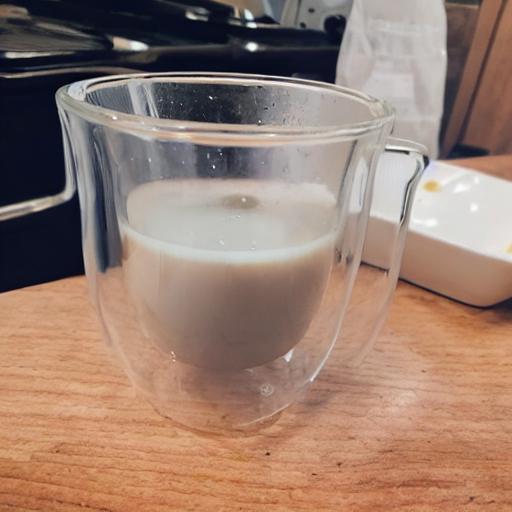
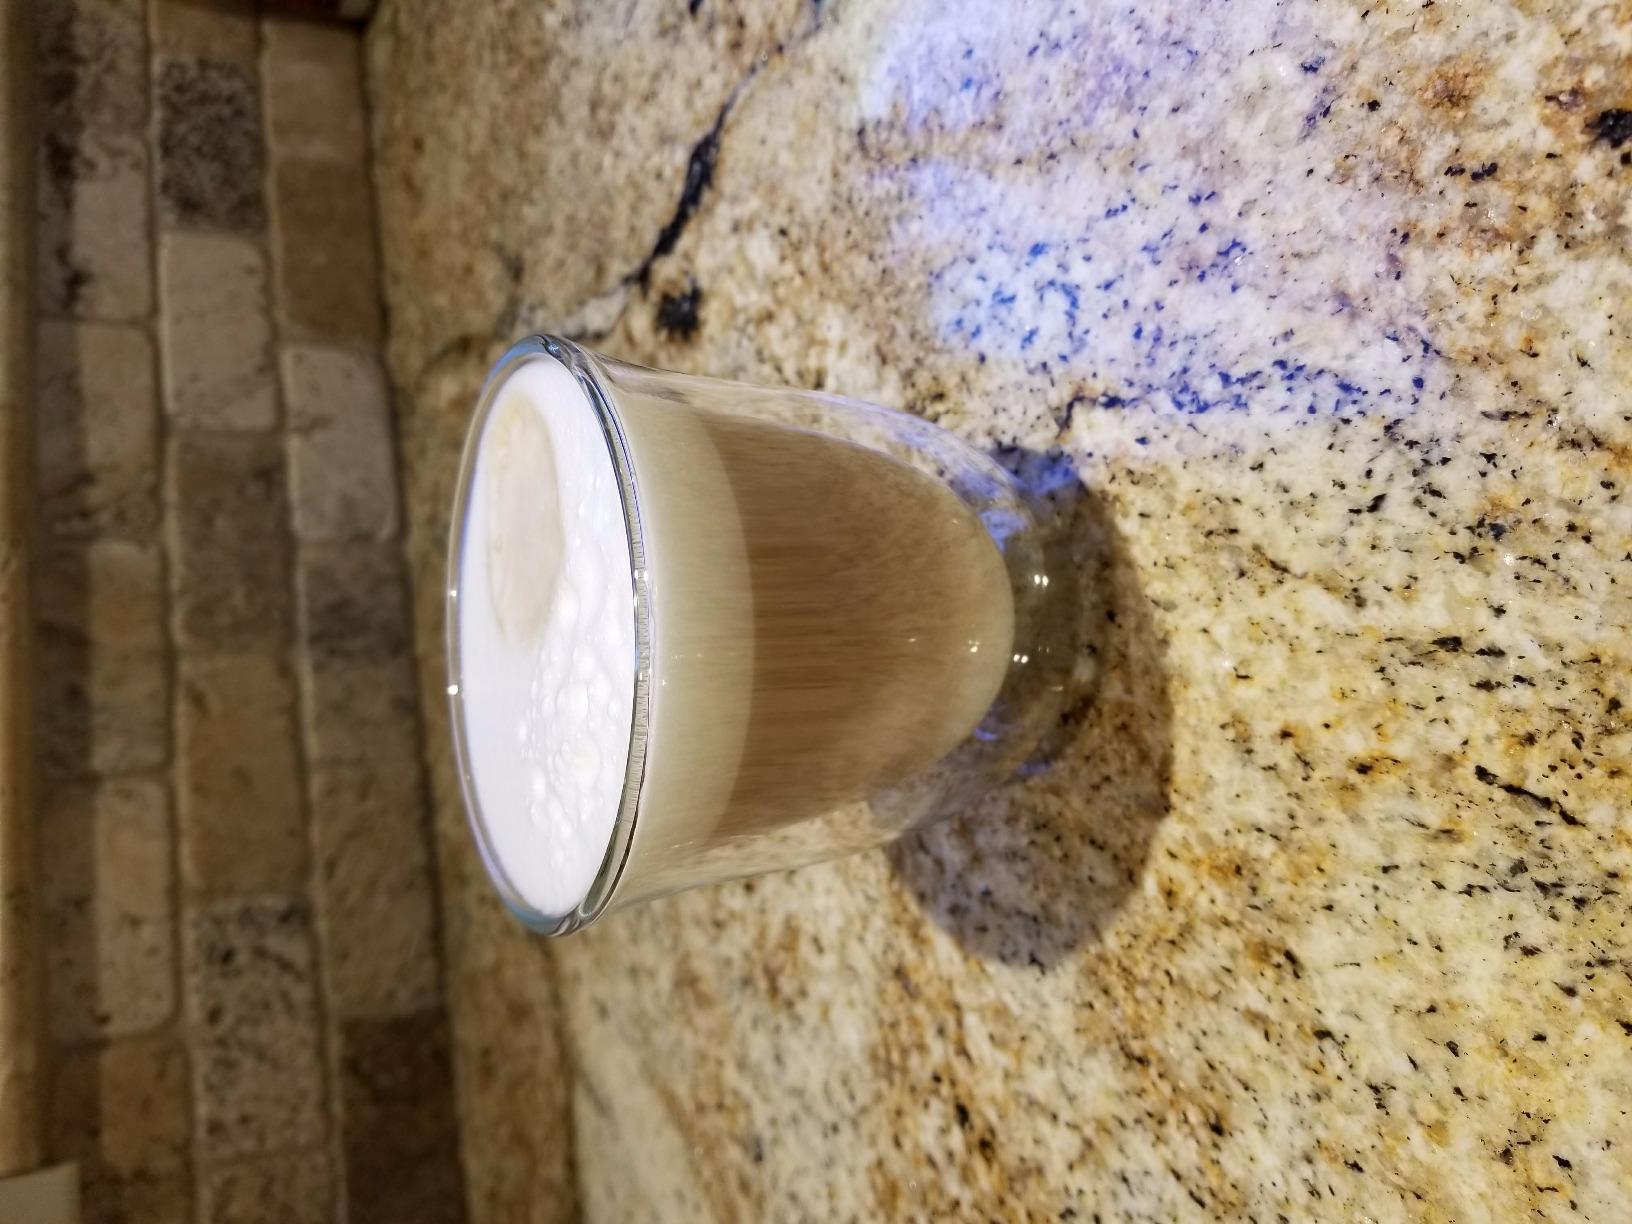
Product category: items_mug
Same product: no